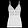
Label: T - shirt / top